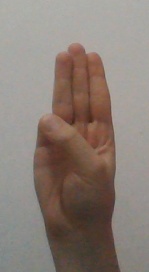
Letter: thaa